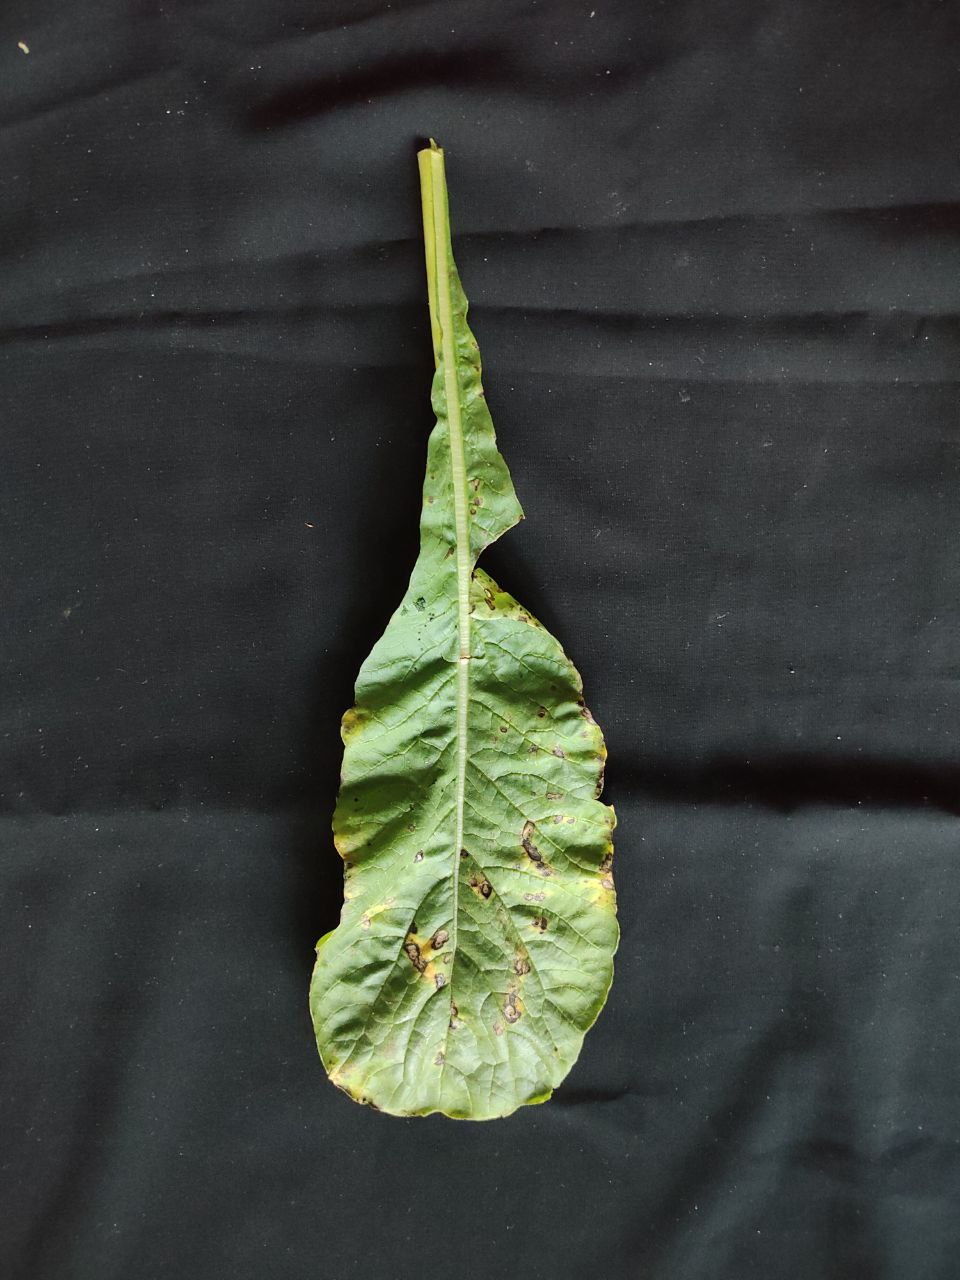
Label: Black leaf spot